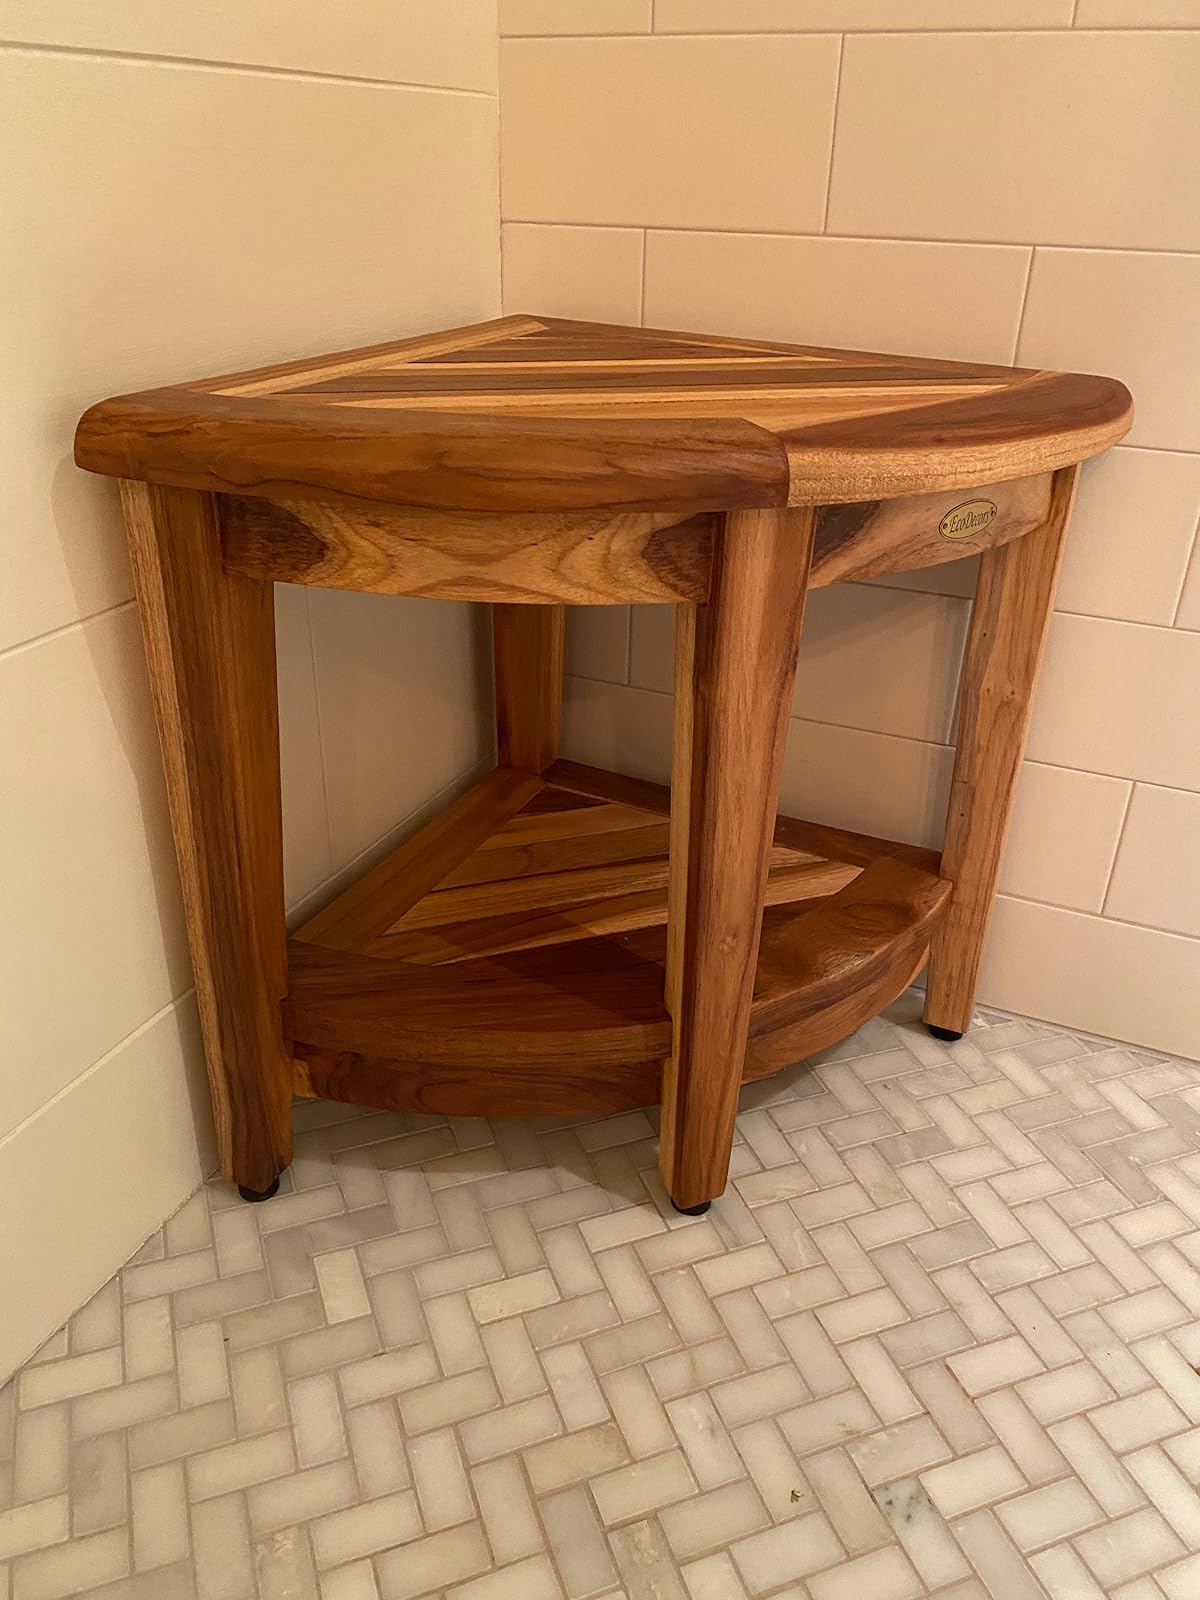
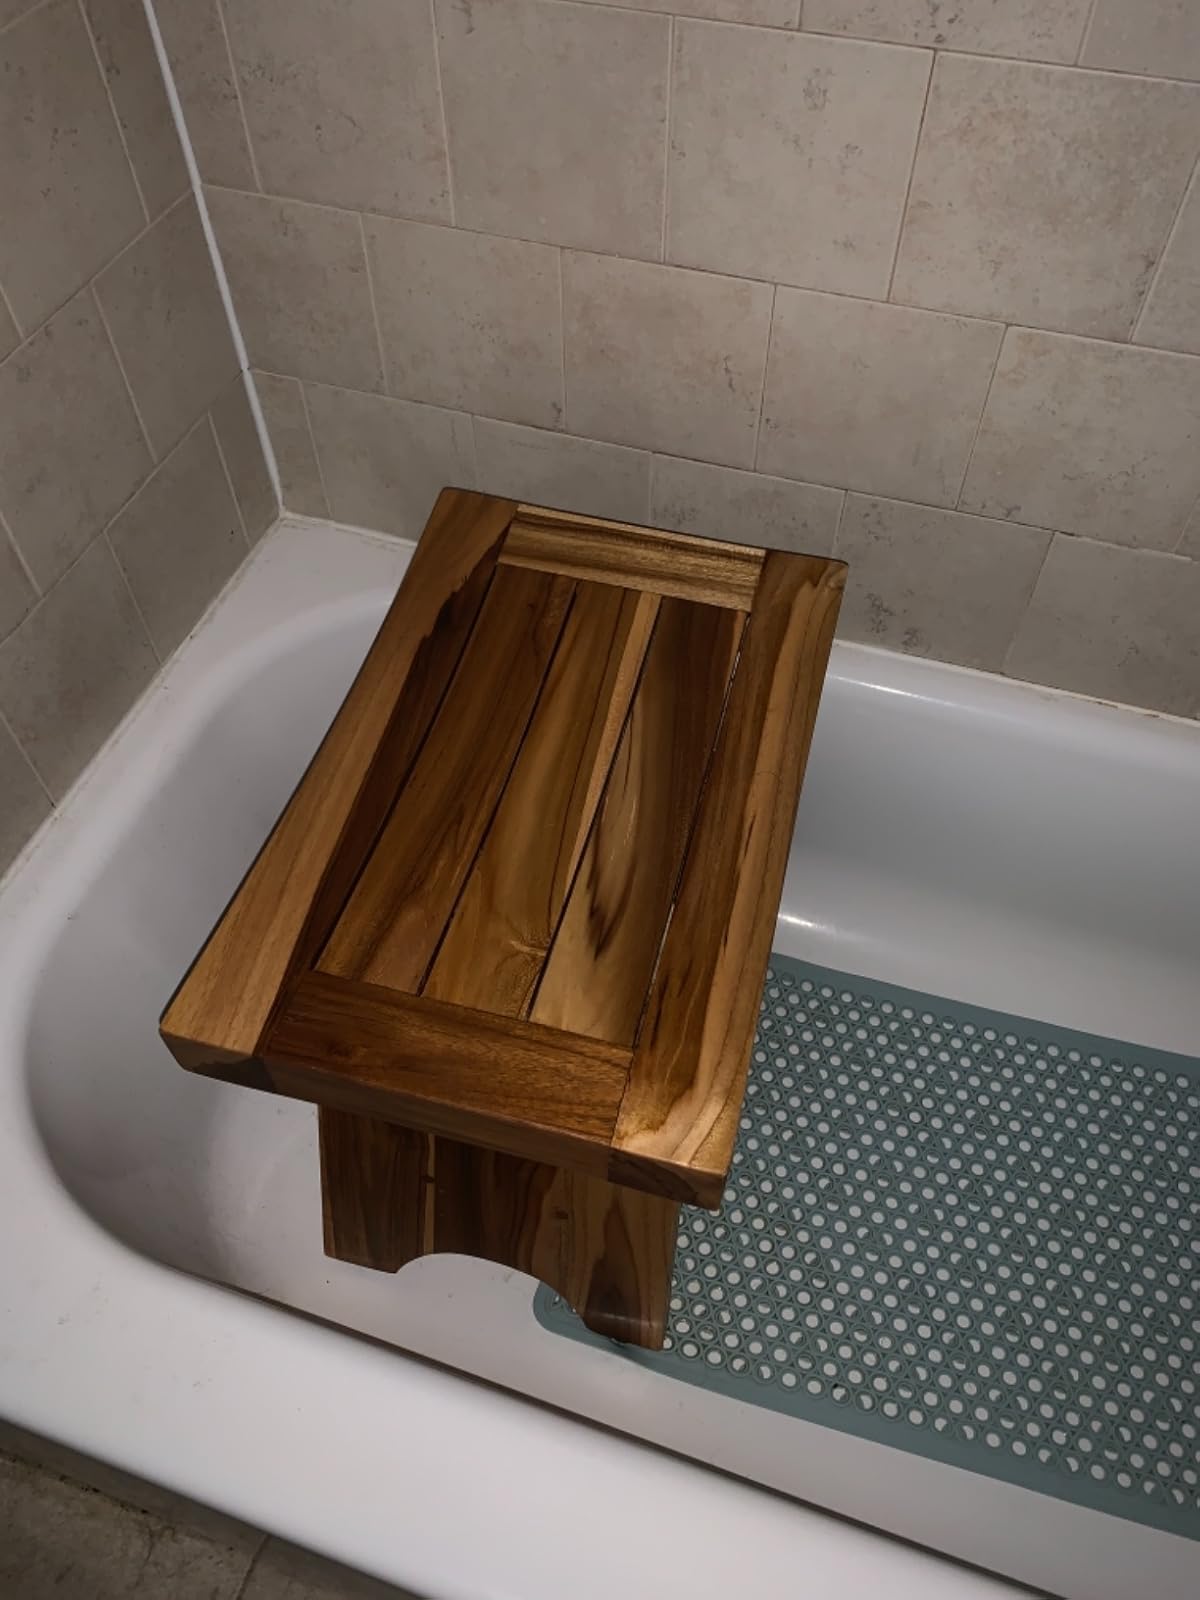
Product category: stool
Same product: no